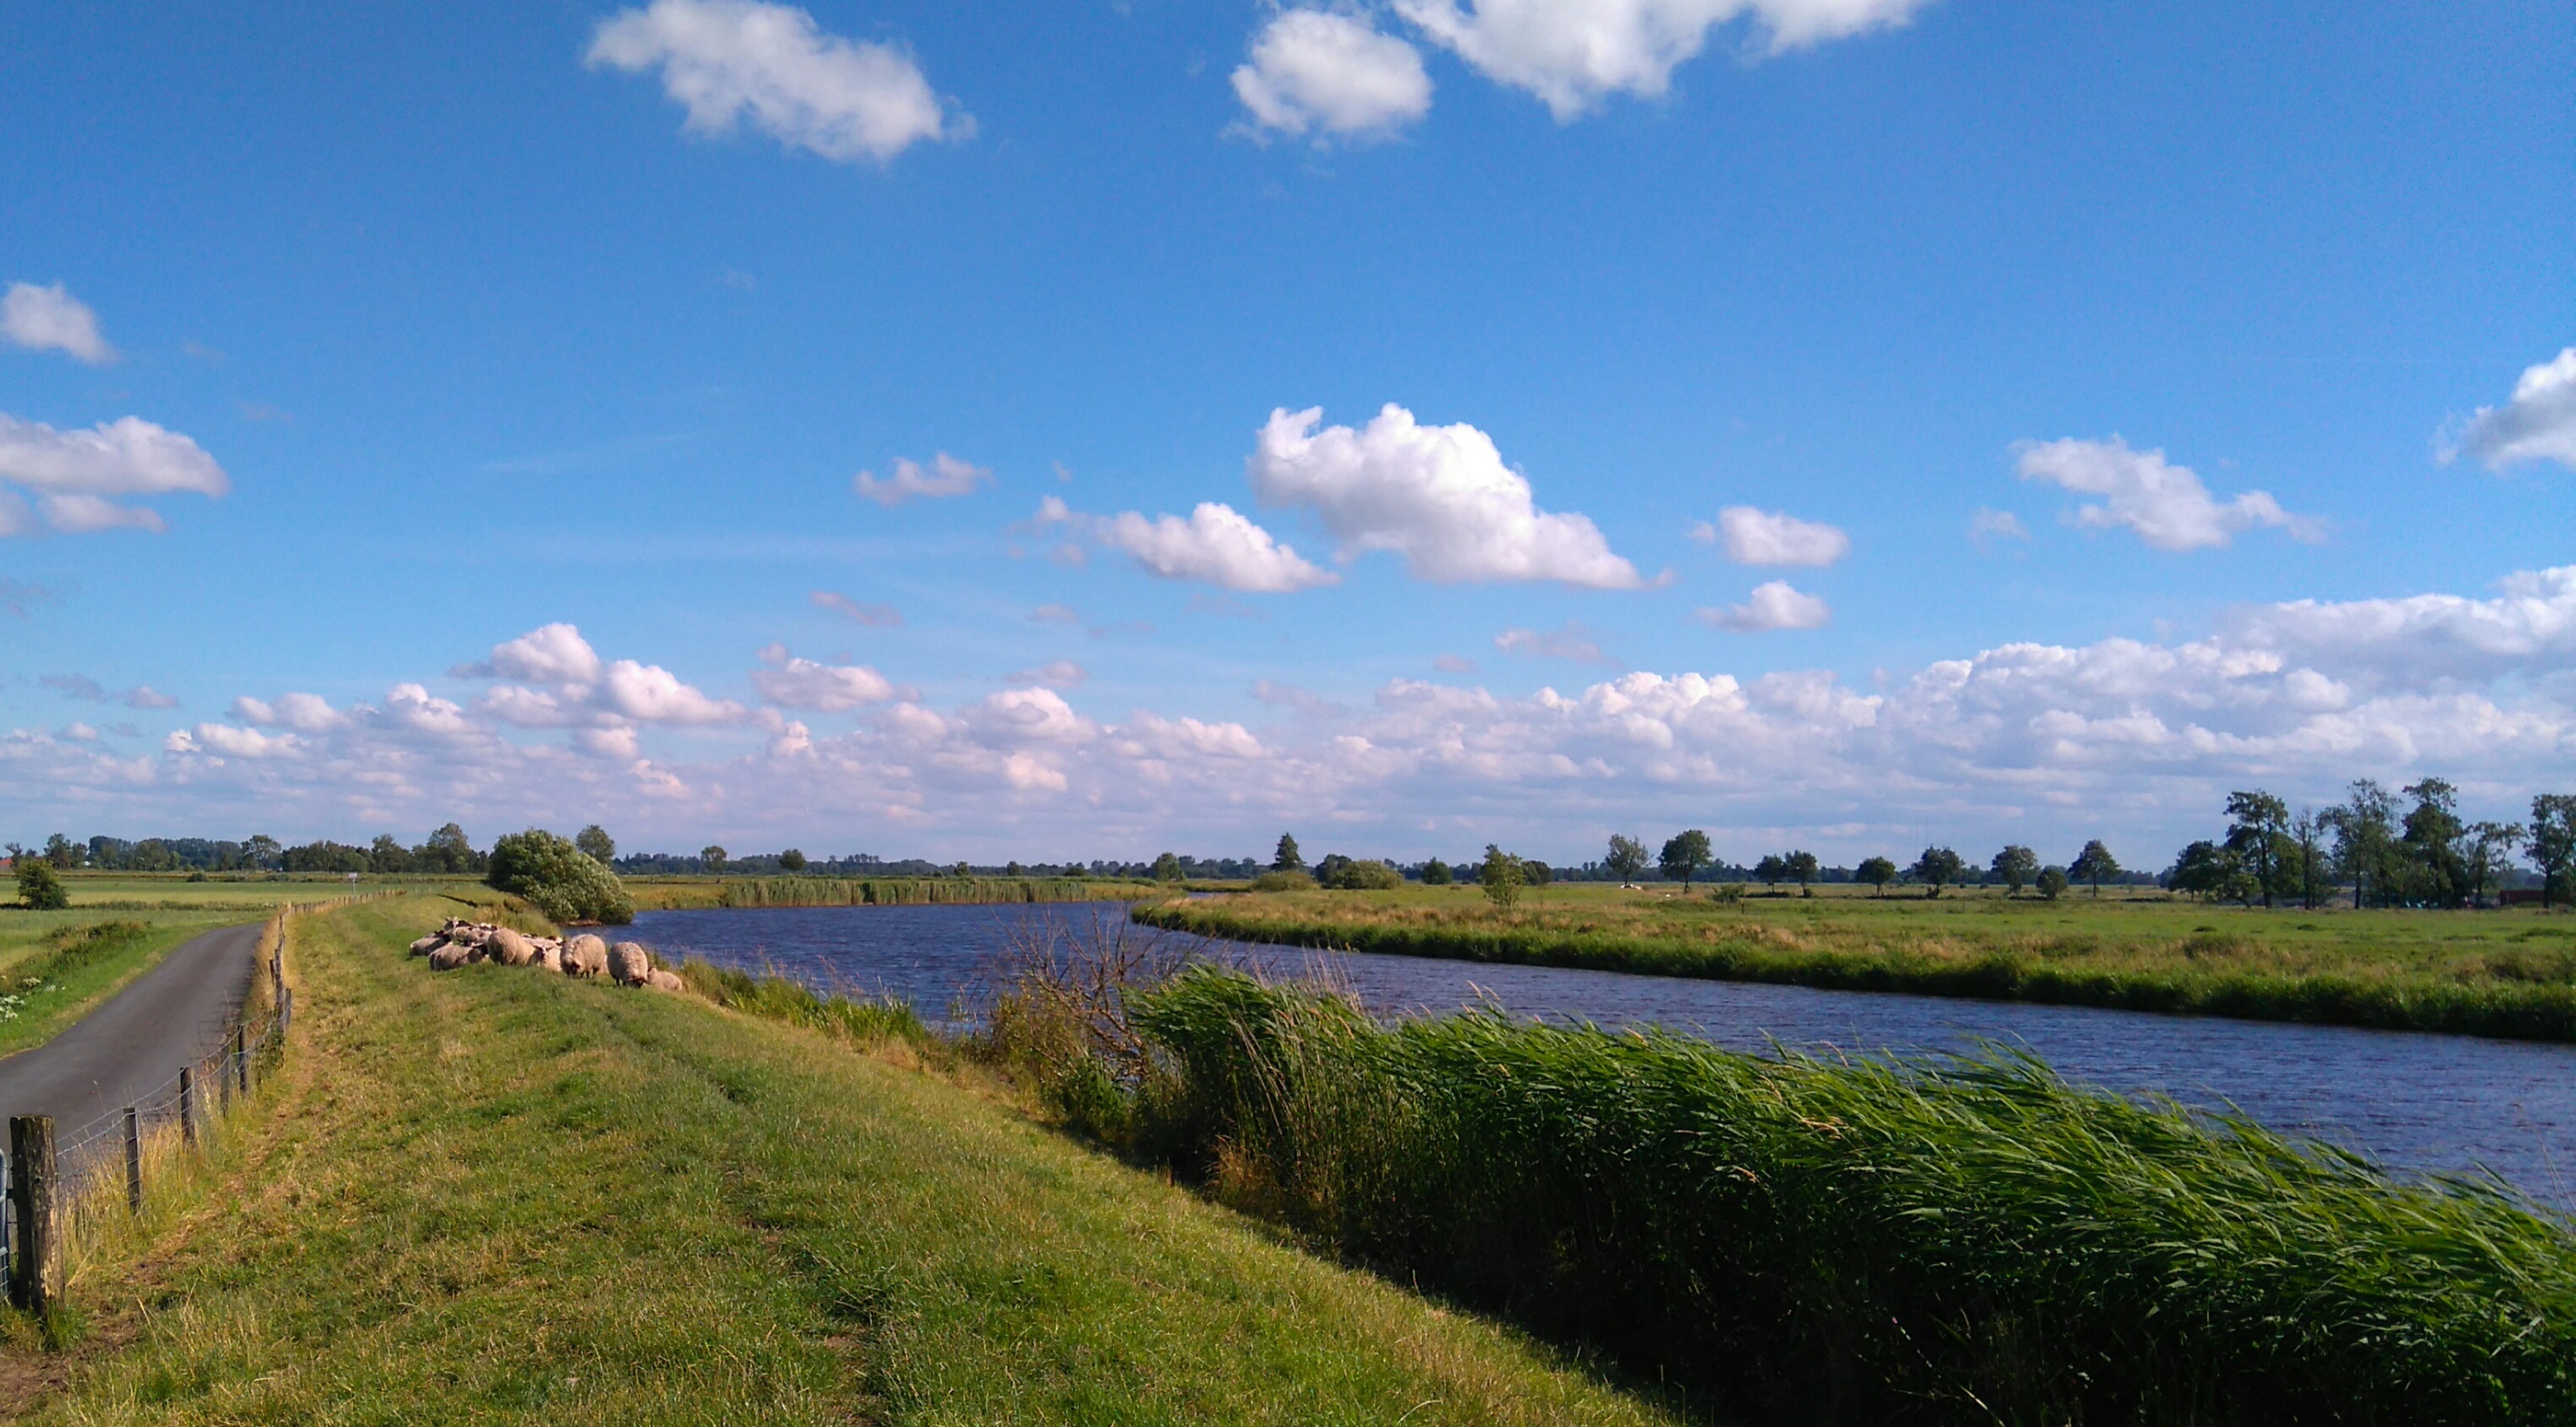
landscape, grass, horizon, marsh, cloud, sky, field, farm, meadow, prairie, river, panorama, summer, pasture, sheep, reservoir, agriculture, waterway, plain, clouds, polder, grassland, wetland, wide, habitat, ecosystem, east frisia, rural area, dike, land lot